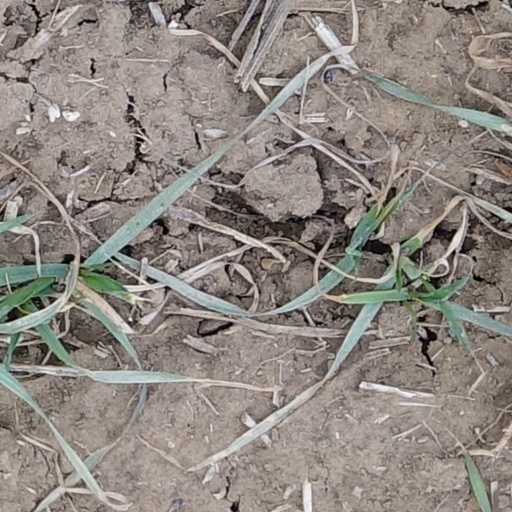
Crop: wheat